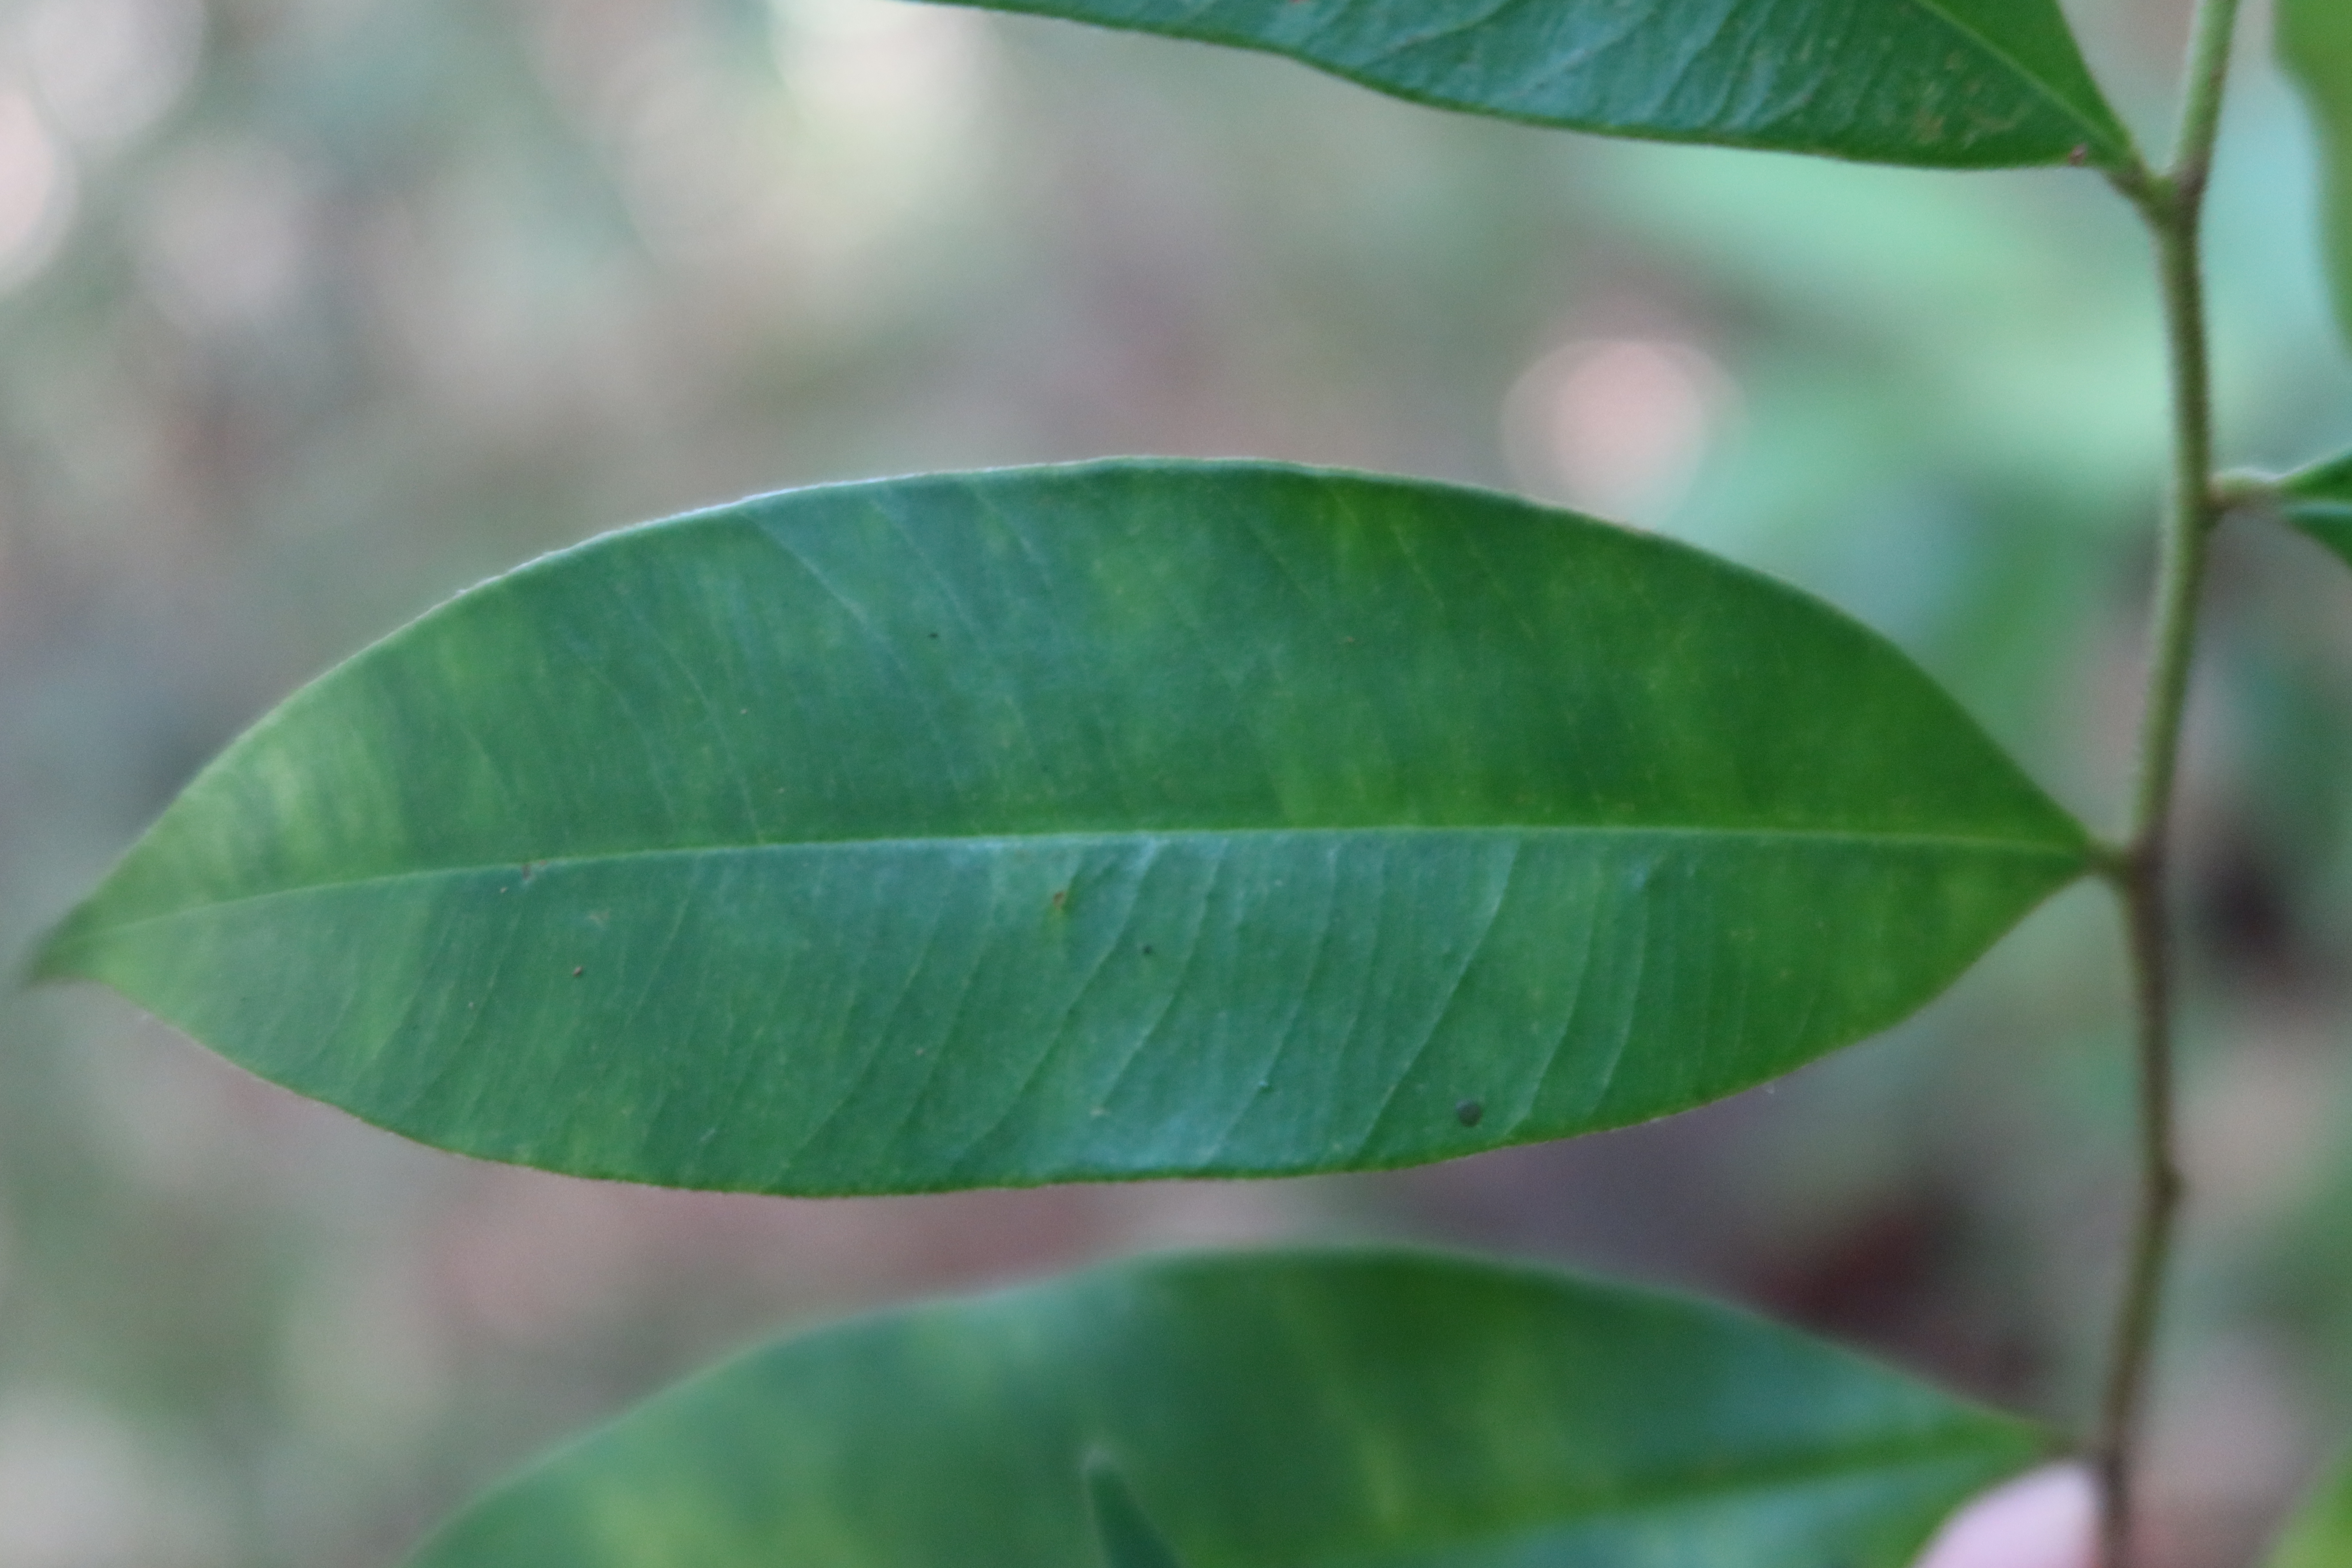
Label: Black spots